2008 Brownlow Medal

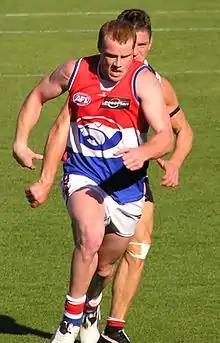
2008 Brownlow Medallist, Adam Cooney

The 2008 Brownlow Medal was the 81st year the award was presented to the player adjudged the fairest and best player during the Australian Football League (AFL) home and away season. Adam Cooney of the Western Bulldogs won the medal by polling twenty-four votes during the 2008 AFL season. Pre-vote favourite, Gary Ablett and sentimental favourite, Matthew Richardson finished equal third on twenty-two votes. Cooney polled twenty-four votes, one ahead of 's Simon Black, who won the award in 2002 and was equal second in 2007.